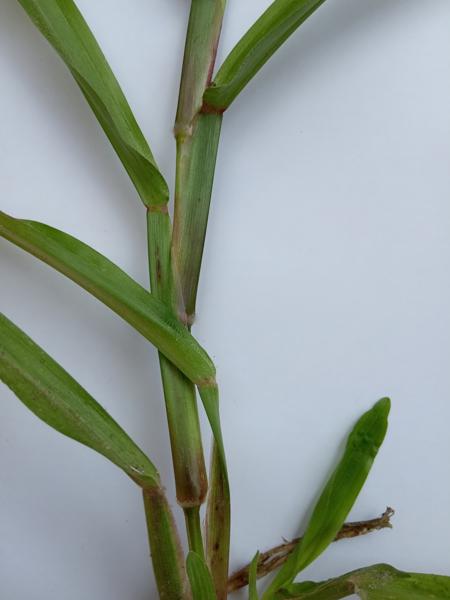
Weed species: Paspalum scrobiculatum